Belle Starr

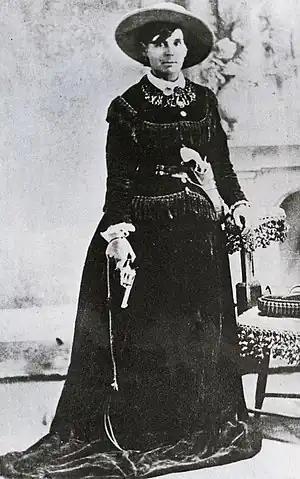
Belle Starr in 1887

Myra Maybelle Shirley Reed Starr (February 5, 1848 – February 3, 1889), better known as Belle Starr, was an American outlaw who gained national notoriety after her violent death.